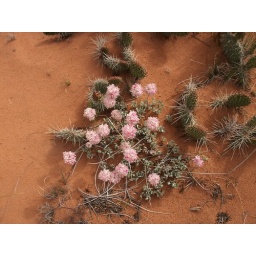
That white flower also comes in pink.